Gallo-Roman enclosure of Le Mans

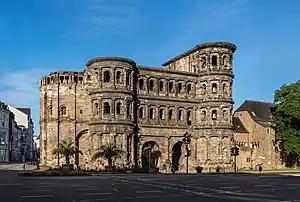
General view of Trier's "Porta Nigra", an emblematic example of a city gate, seen from the countryside.

The city developed on the plateau of Sargé, situated between the Sarthe River and one of its tributaries, the Isaac. The topography is characterized by a steep gradient towards the Sarthe River, which gradually becomes gentler in the opposite direction. On the Sarthe side, the site of the current enclosure was protected from flooding, despite the absence of river dikes. This was due to the fact that the Sarthe River could serve as a natural defence against potential enemies and as an economic asset.